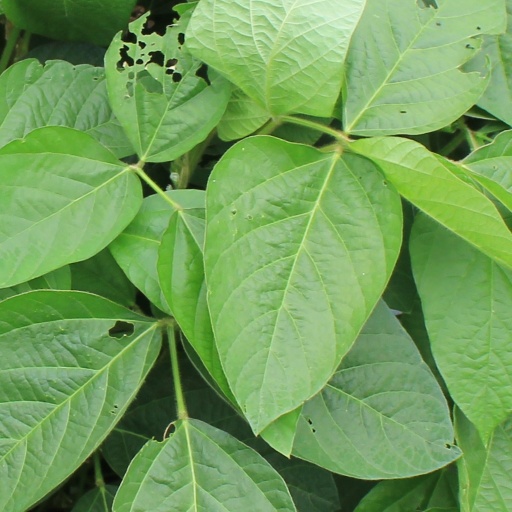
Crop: soybean